Anthelme Trimolet

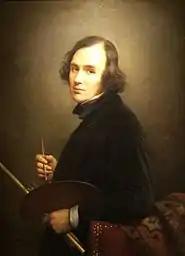
Self-portrait (1849)

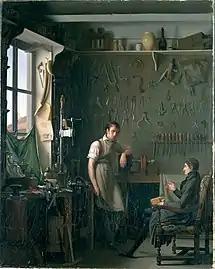
Interior of a Mechanic's Workshop

Anthelme Claude Honoré Trimolet (8 May 1798 - 17 December 1866) was a French painter, notable for portraits and interiors with figures.